Ottawa Senators

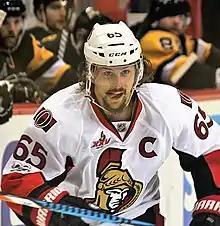
Erik Karlsson was team captain through the 2014–15 to 2017–18 seasons.

At the beginning of the 2014–15 season, Karlsson was named the franchise's ninth captain and the club signed Ryan to a seven-year extension. Unhappy with an 11–11–5 record after 27 games, the Senators fired head coach Paul MacLean and replaced him with assistant coach Dave Cameron. The change turned the season around for the Senators, who won 32 of their last 55 games. After both Senators' goalies Anderson and Lehner were injured, the team turned to Binghamton goaltender Andrew Hammond. Hammond, aka 'The Hamburglar,' would compile a record of 20–1–2, a goals-against average of 1.79, and a save percentage of .941 to get the team back into playoff position. The Senators became the first team in modern NHL history to overcome a 14-point deficit at any juncture of the season to qualify for the playoffs. However, the Senators lost to the Canadiens in six games in the first round of the playoffs.